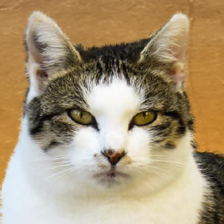
Label: animals